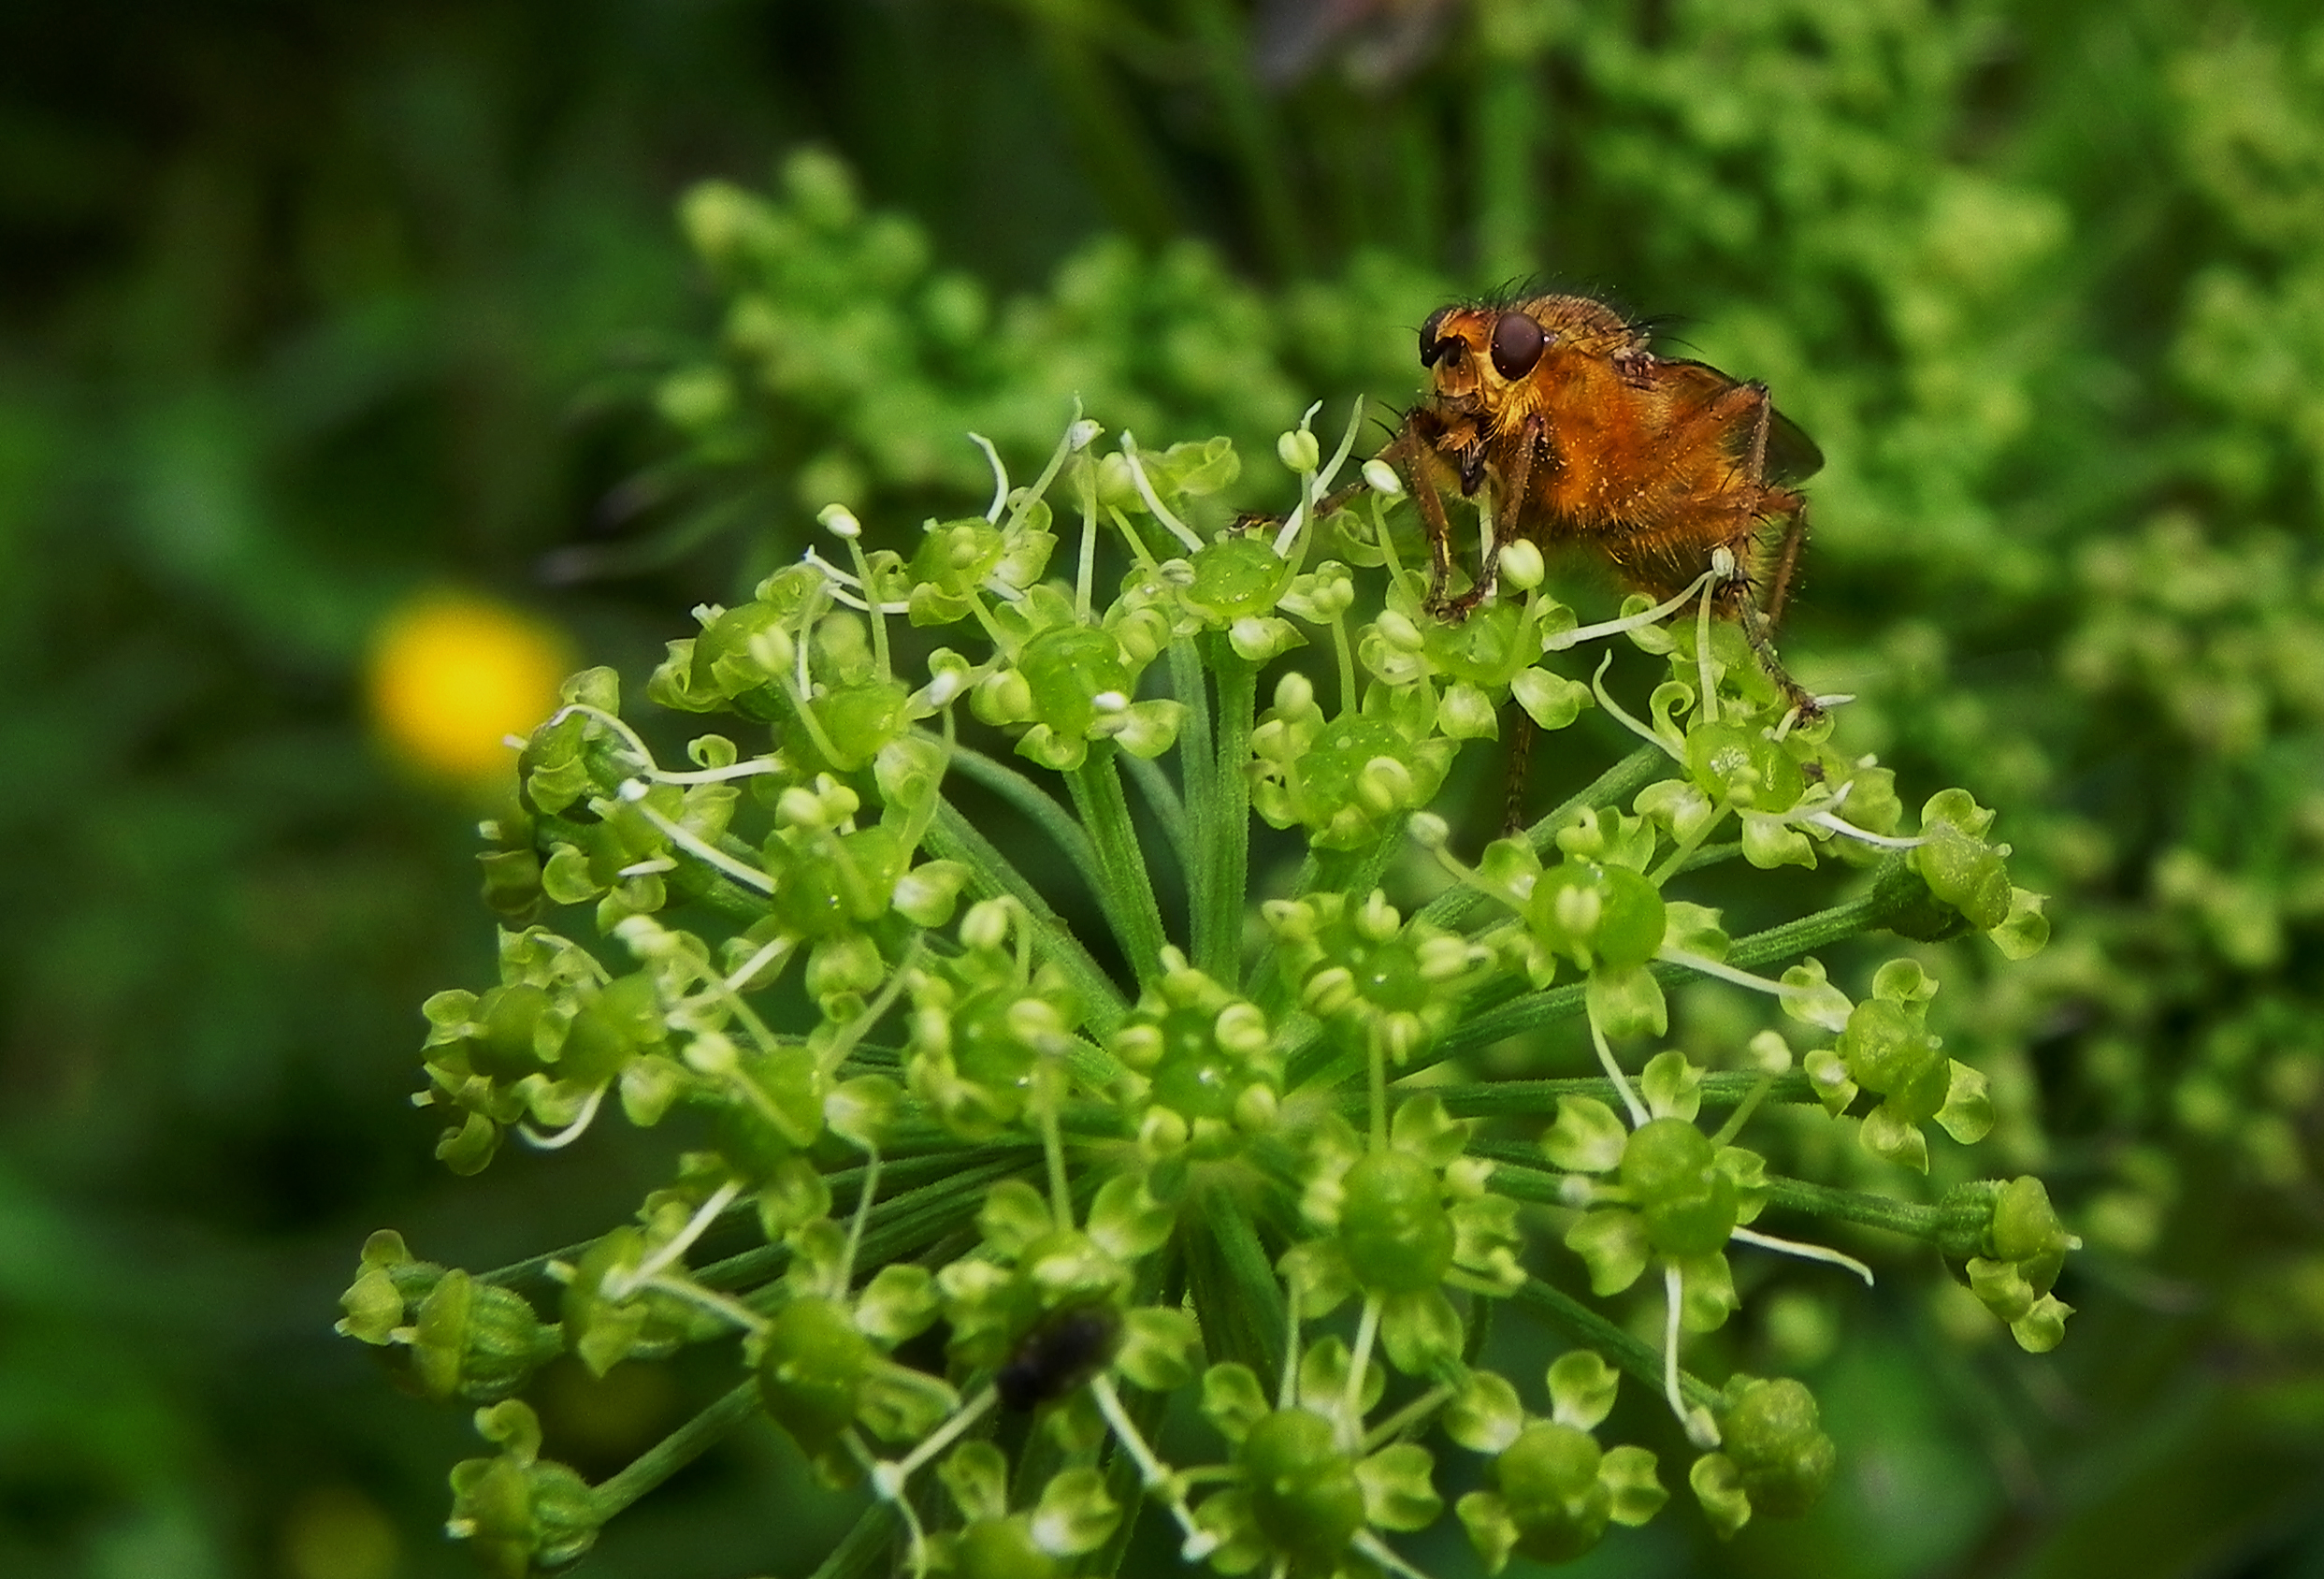
grass, plant, lawn, meadow, flower, insect, macro, botany, flora, fauna, invertebrate, wildflower, bee, nectar, ggl1, xovesphoto, gphoto, macro photography, flowering plant, honey bee, land plant, membrane winged insect